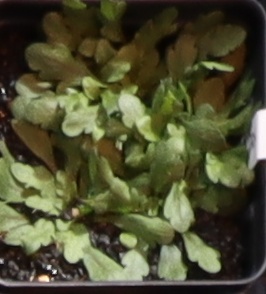
Label: Horseweed